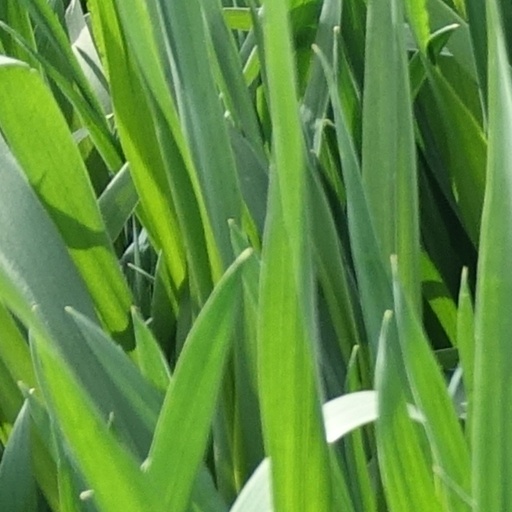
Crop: wheat